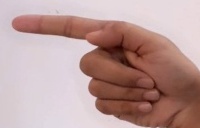
ASL sign: G